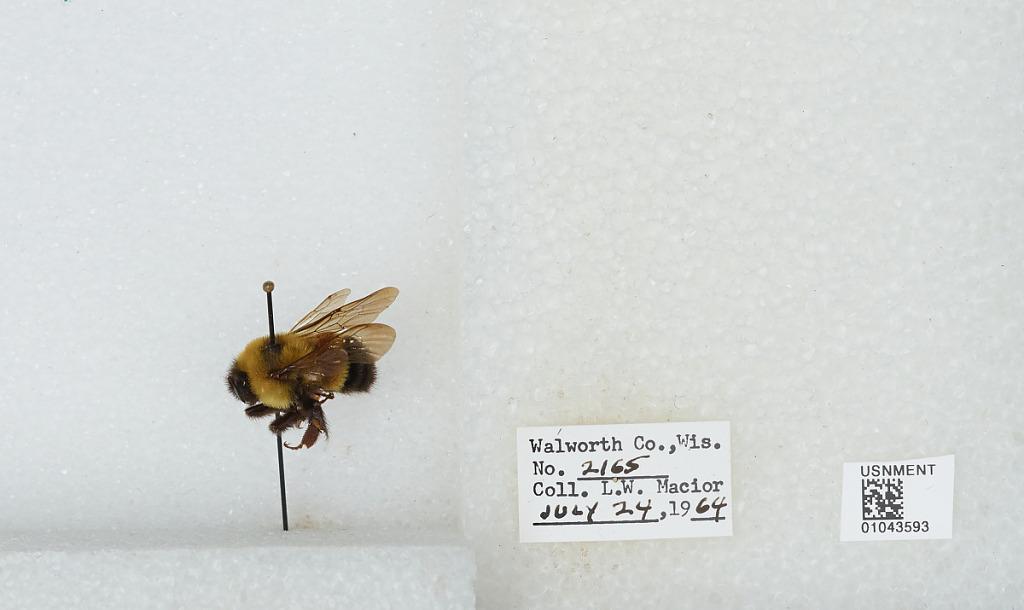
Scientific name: Bombus (Bombus) affinis Cresson
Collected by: L. Macior
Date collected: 1964-7-24
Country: United States
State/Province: Wisconsin
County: Walworth
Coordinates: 42.67, -88.54